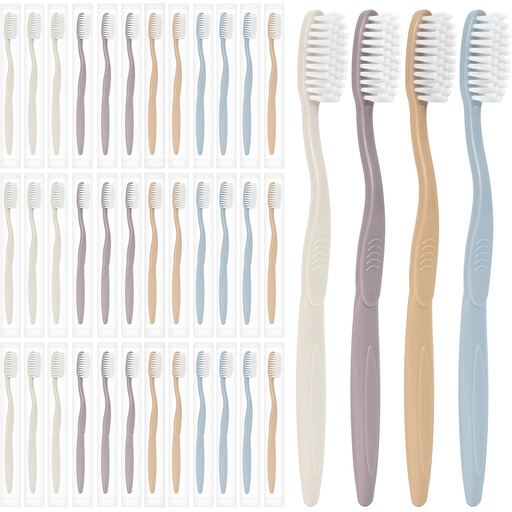
40-Pack Individually Wrapped Toothbrushes with Tongue Scraper | Bulk Soft Bristle Toothbrush Set for Adults, Travel-Friendly Disposable Toothbrushes for Hotels, Dental Offices(Multi-Colored)
Brand: DR.BRIGHT
Overview Brand : DR.BRIGHT Age Range (Description) : Adult Special Feature : Built in Tongue Scraper Power Source : NO POWER Item Firmness Description : Soft About this item INDIVIDUALLY WRAPPED HYGIENE: Each toothbrush is sealed in a separate package to keep dirt out, making these bulk toothbrushes ideal for travel, hotels, hospitals, and emergency kits. Disposable design ensures freshness until use. TRAVEL & COMMERCIAL MULTI-USE: Perfect portable toothbrush set for camping, flights, offices, and dental clinics. Cost-effective bulk purchase for schools, homeless shelters, and event giveaways. Multipack storage-friendly design. DENTIST-APPROVED SOFT BRISTLES: PBT bristles (BPA Free) prevent gum damage with 0.18mm ultra-soft tips. Low water absorption keeps dry, resisting dirt growth. Safer for people' delicate gums than regular adult toothbrushes. TONGUE SCRAPER PRO: Built-in textured tongue cleaner removes 30% more odor-causing than regular toothbrushes. Dual-action design combats bad breath at the source, recommended by dental professionals for complete oral hygiene. ERGONOMIC TOOTHBRUSH HANDLE: The non-slip grip on these adult toothbrushes medium reduces hand fatigue. Wave-shaped grip ensures control for optimal brushing technique and comfort. INTIMATE ADVICE:Dentists recommend changing your toothbrush at least every three months or replace after illness.You can also search for pasteurized brushing method to learn to learn!
Category: Health & Beauty > Personal Care > Oral Care > Toothbrushes > Manual Toothbrushes